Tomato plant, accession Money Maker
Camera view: vertical (180 deg); turntable rotation: 0 degrees
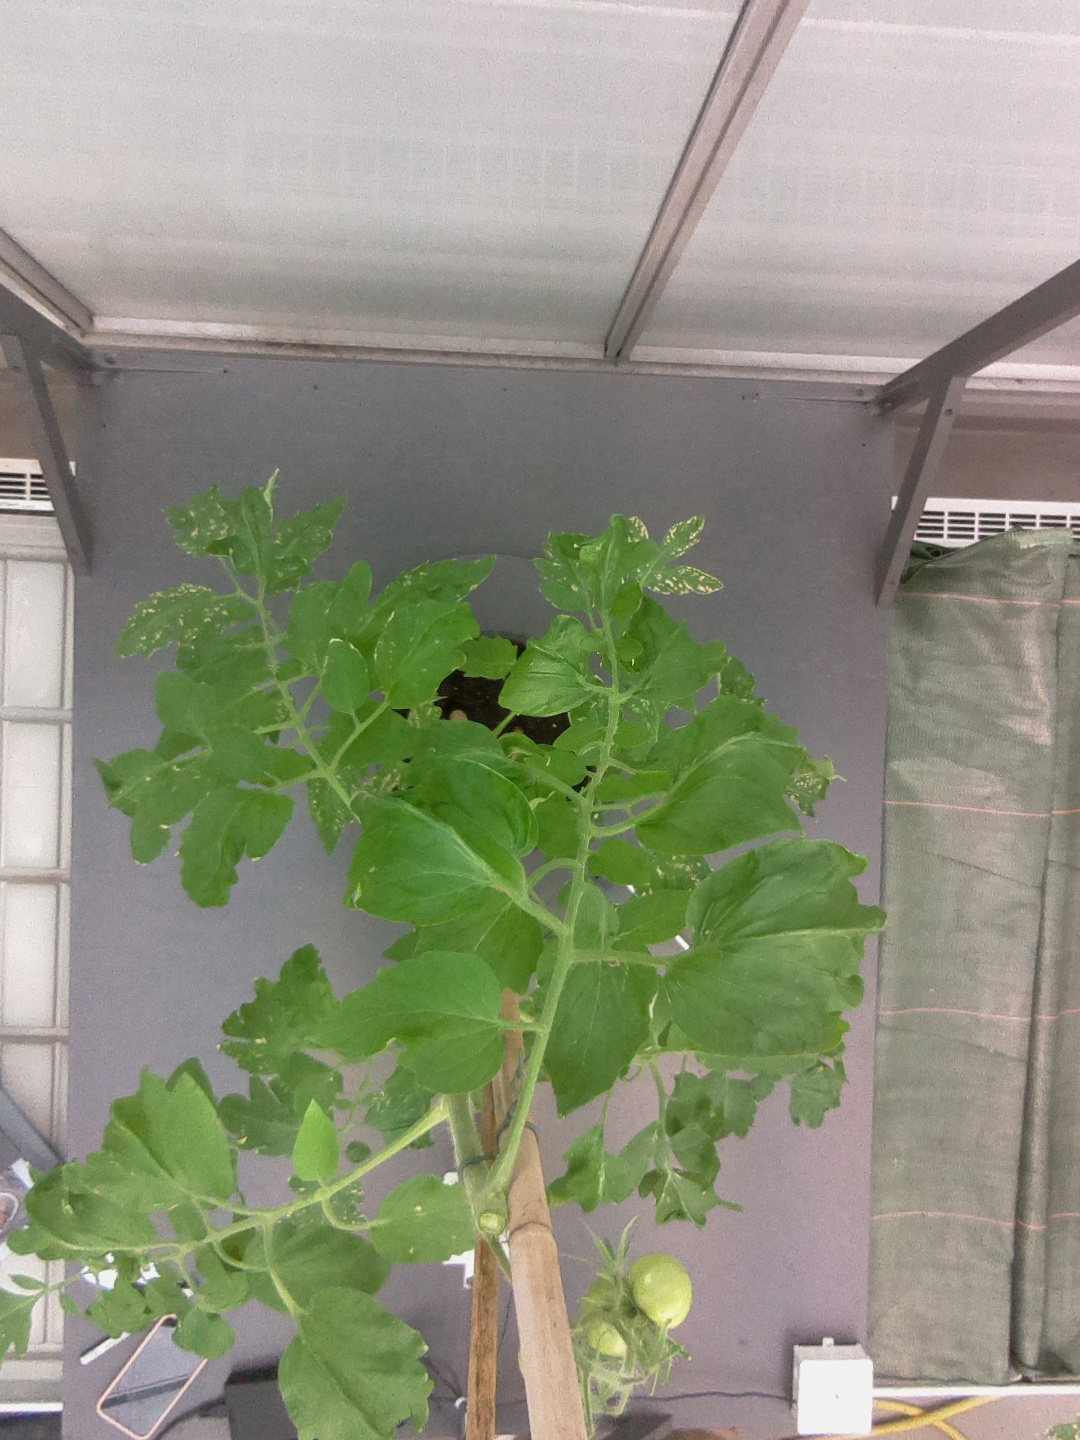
BBCH growth stage 72: 20%-30% of final fruit size